John Baeder

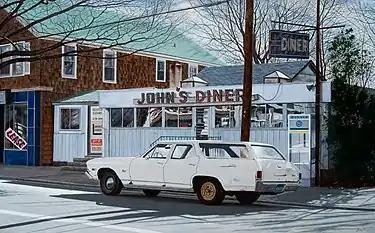
"John's Diner with John's Chevelle", 2007 John Baeder, oil on canvas, 30×48 inches.

Baeder left the advertising field in 1972 to pursue his artistic career full-time. The same year, OK Harris Gallery in New York began exhibiting his artworks.